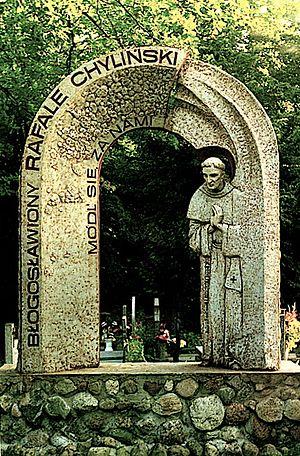
Cette liste de saints concerne les saints et les bienheureux, reconnus comme tels par l'Église catholique, ayant vécu au XVIIIᵉ siècle.